Princes Square

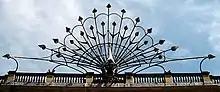
Peacock sculpture over the Buchanan Street facade of Princes Square

The original cellars of the existing buildings were excavated to provide additional space. Inside the square, new galleries and stairs give access to the upper storeys. The original sandstone facades were preserved around the modern interior. The centre is adorned with decorative glass, tiling, lighting, timber and metalwork, designed by artists and craftsmen.